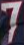
Number: 7